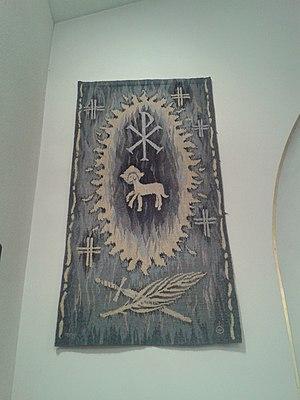
Tapisserie christologique église Saint-Victor d'Ollon
L’église Saint-Victor d'Ollon est un édifice religieux catholique situé à Ollon dans le canton de Vaud en Suisse. Il ne faut pas la confondre avec le temple réformé de cette même localité, qui est l'ancienne église médiévale dite de Saint-Victor.